Clément (film)

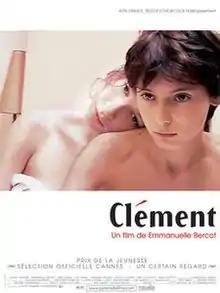
Film poster

Clément is a 2001 French drama film directed by Emmanuelle Bercot. It was screened in the Un Certain Regard section at the 2001 Cannes Film Festival.